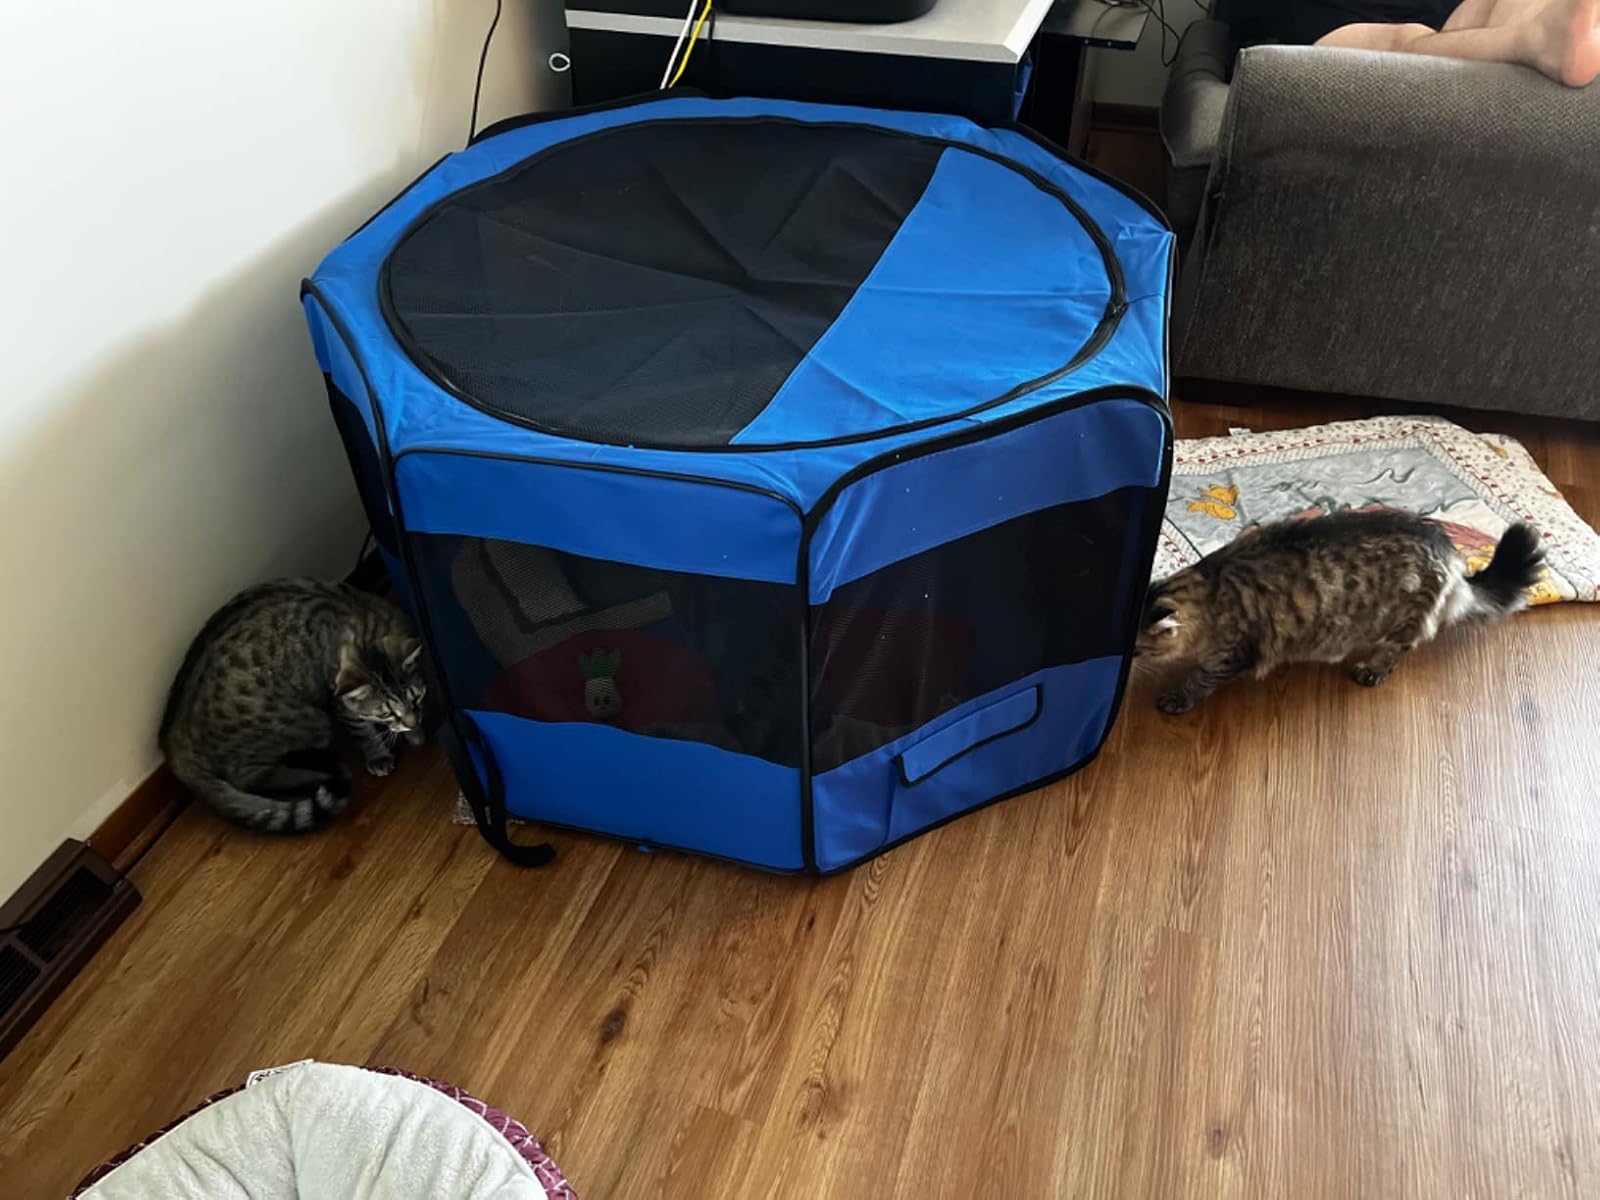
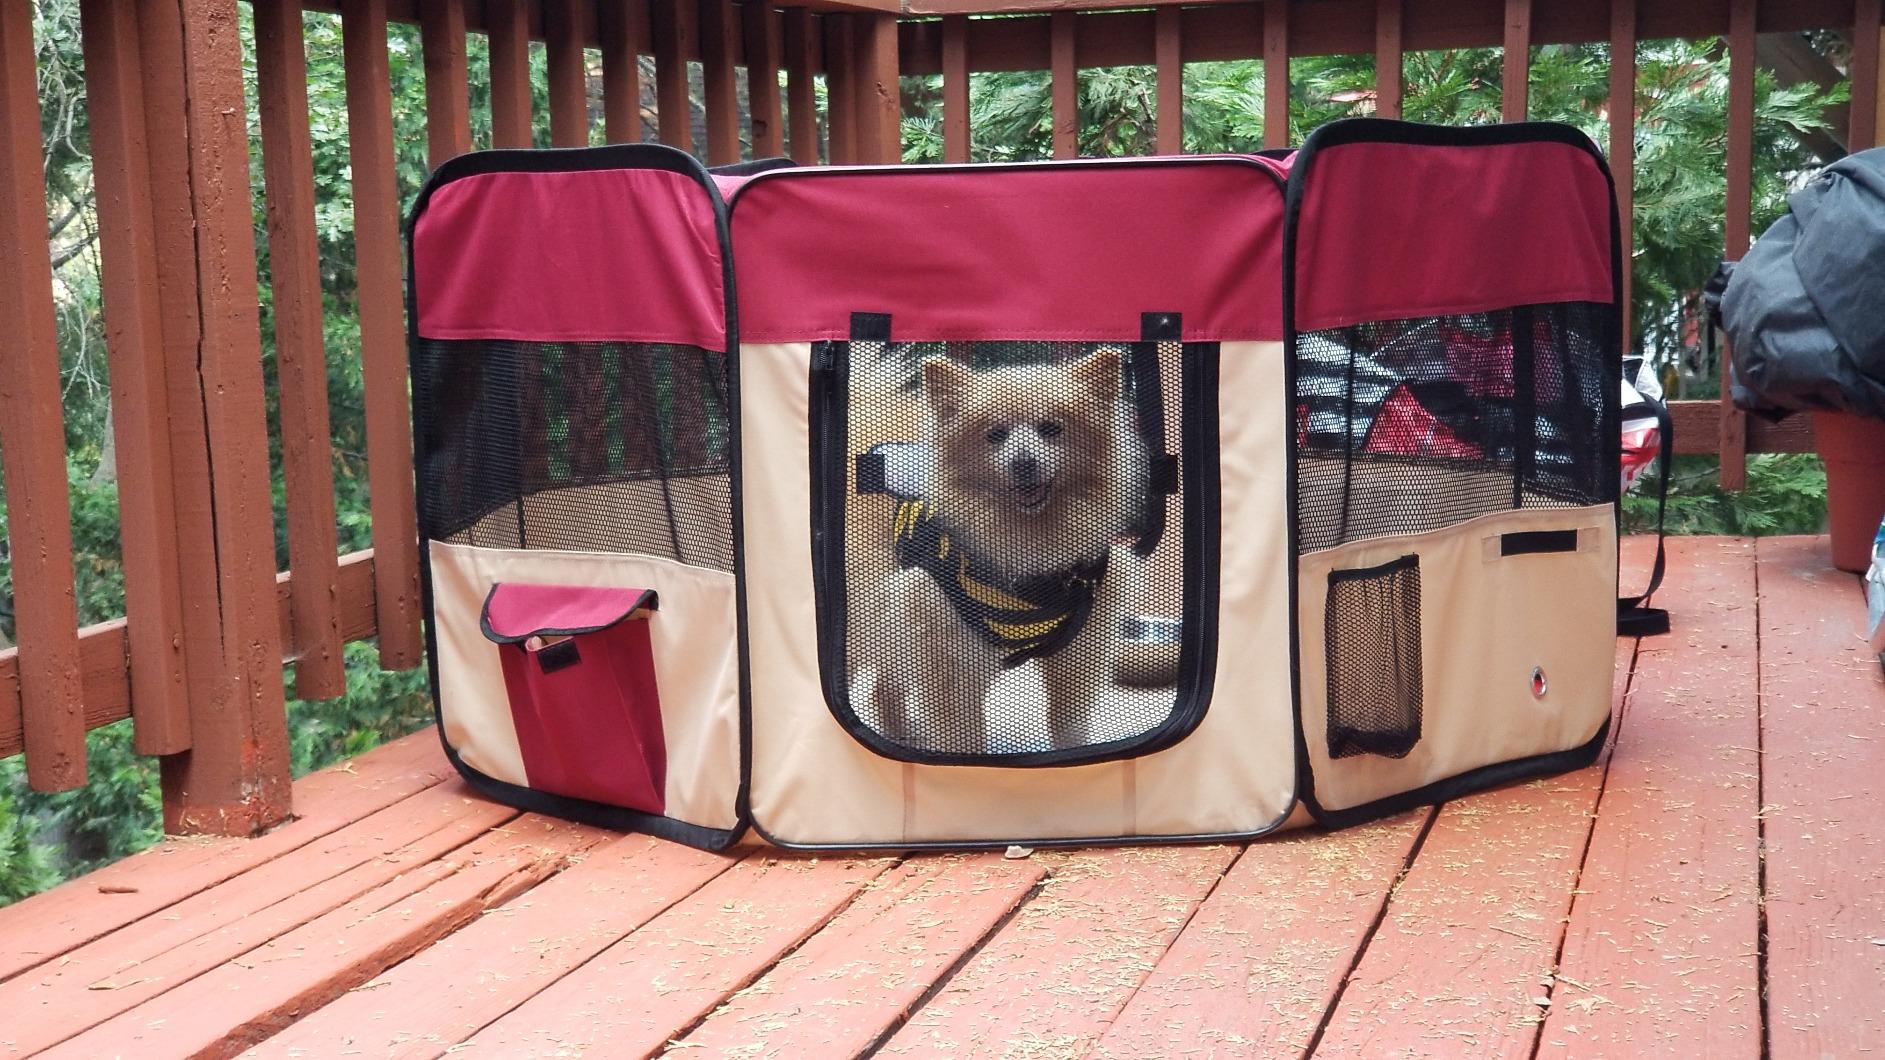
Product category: items_kennel
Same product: no